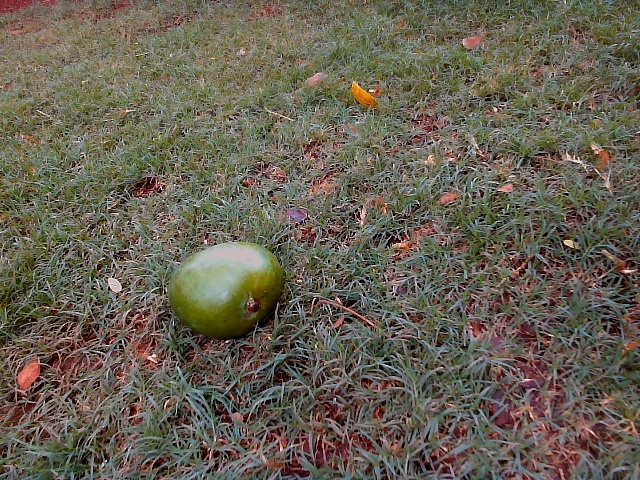
Label: Raw_Mango